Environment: real
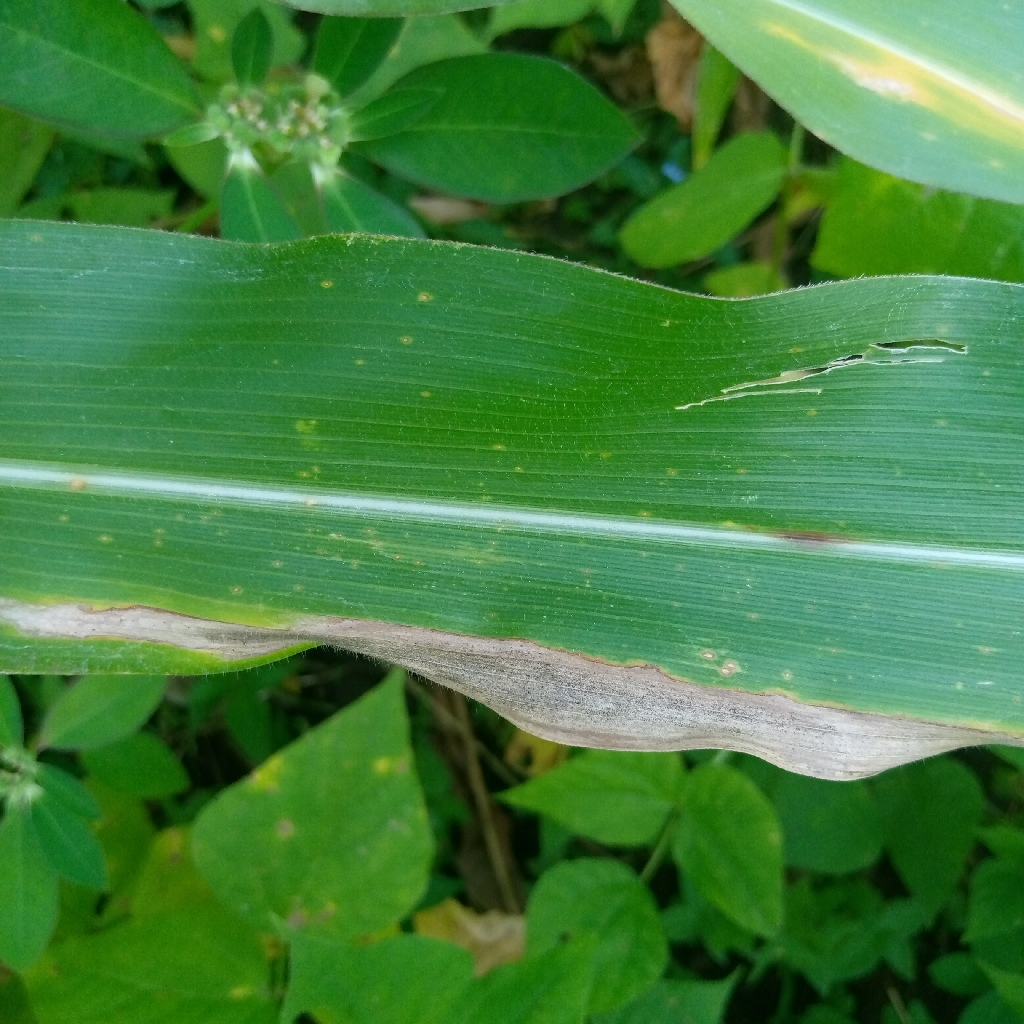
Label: northern_corn_leaf_blight